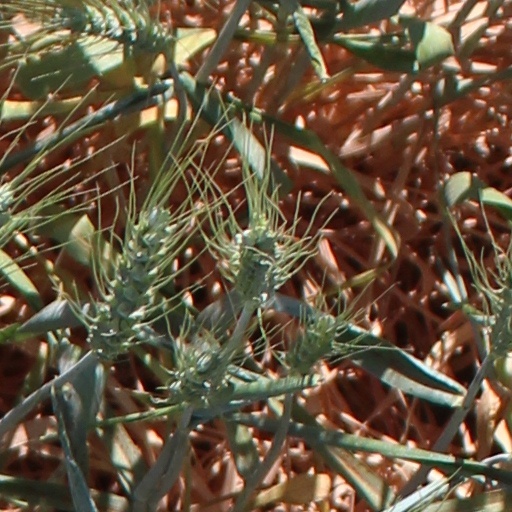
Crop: wheat